Musa Nuri Esfandiari

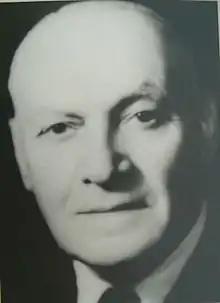
Musa Nuri Esfandiari

Musa Nuri Esfandiari (1894 – 1972) was an Iranian diplomat and served as foreign minister and as ambassador during the Pahlavi era. He also used the name Musa Khan Mofaq ol-Saltaneh.